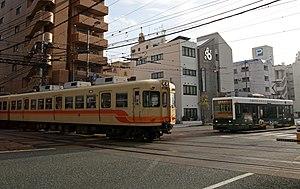
Croisement d'Otemachi.
Iyo Railway Co., Ltd., également appelée Iyotetsu, est une compagnie de transport de passagers qui exploite trois lignes de chemin de fer à Matsuyama au Japon, ainsi que le réseau de tramways et de bus de la ville.